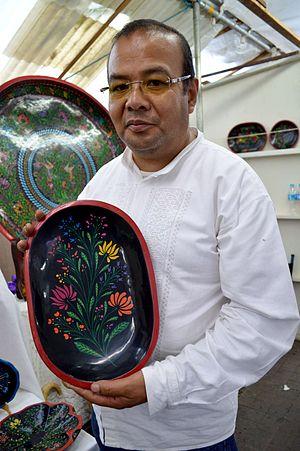
La laque mexicaine est l’un des plus anciens produits artisanaux du pays, ayant des origines indépendantes de la laque asiatique. Au cours de la période préhispanique, une substance grasse de la larve aje et/ou de l'huile de la graine de chia sont mélangées à des minéraux en poudre pour créer des revêtements protecteurs et des motifs décoratifs. Pendant cette période, le processus est presque toujours appliqué aux courges séchées, en particulier pour fabriquer les gobelets dans lesquels la noblesse mésoaméricaine buvait du chocolat. Après la Conquête, les artisans indigènes appliquent la technique aux meubles de style européen et à d’autres objets, en modifiant les motifs décoratifs et les combinaisons de couleurs, mais le processus et les matériaux sont restés pratiquement les mêmes. Aux XIXᵉ et XXᵉ siècles, l’artisanat s’affaiblit au cours des conflits armés et revient, les deux fois, avec des changements des styles de décoration et, plus particulièrement au XXᵉ siècle, aux techniques de production.